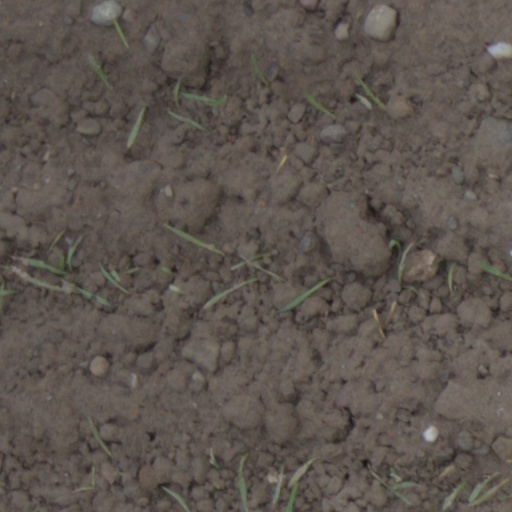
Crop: wheat